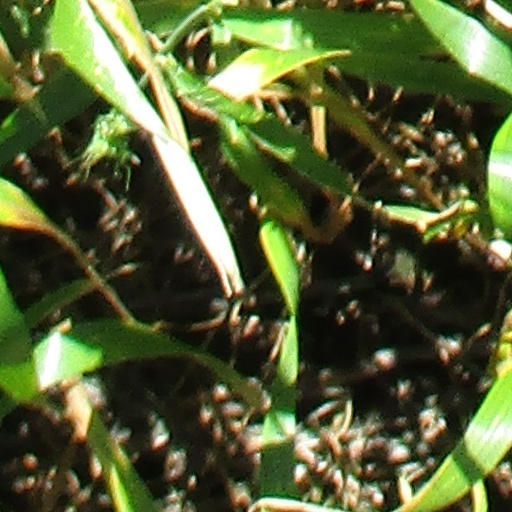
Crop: wheat